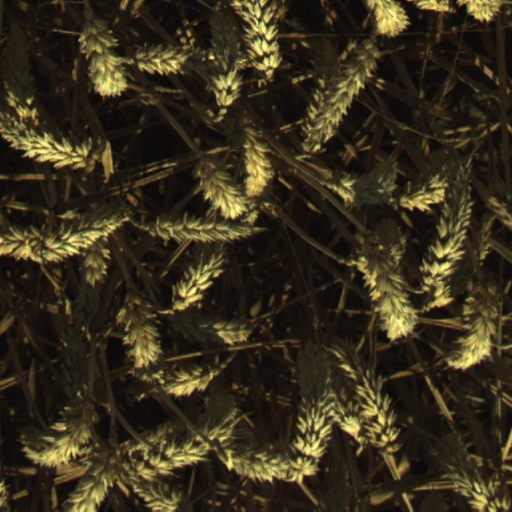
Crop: wheat